Russell Cornell Leffingwell

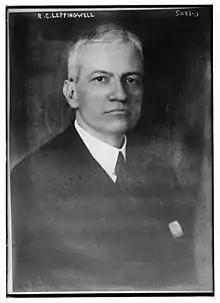
Russell Cornell Leffingwell circa 1913

Russell Cornell Leffingwell (September 10, 1878 – October 2, 1960) was an American banker who led the Council on Foreign Relations from 1944 until 1953. From 1944 to 1946, he served as president of the Council, and from 1946 to 1953, he served as the organization's first chairman. He was also a trustee of Carnegie Corporation from 1923 to 1959. His banking career, which focused on international lending, started when he joined J.P. Morgan in 1923, and he retired as chairman of the company in 1950.